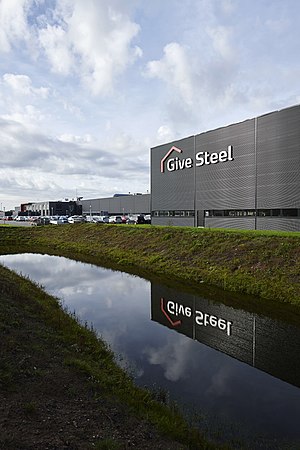
Give Steel
Give Steel hovedsæde i Brande
give_steel_torben_larsen
Give Steel hovedsæde i Brande
Give Steel A/S, også kaldt Give Stålspær, er en virksomhed i Brande, der producerer stålkonstruktioner – primært bærende elementer til bygninger.